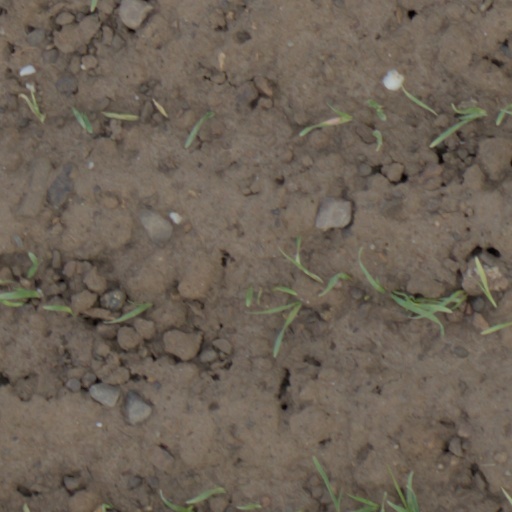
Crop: wheat